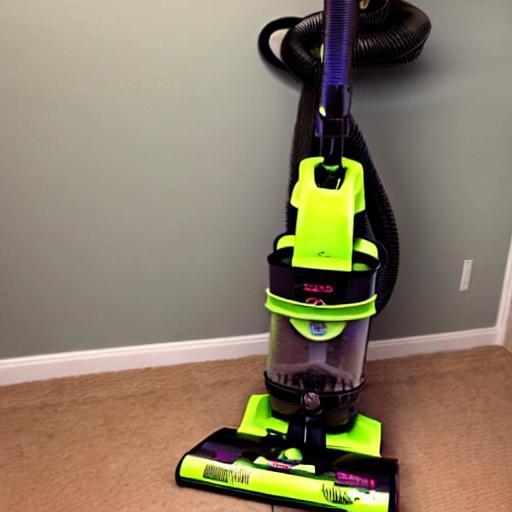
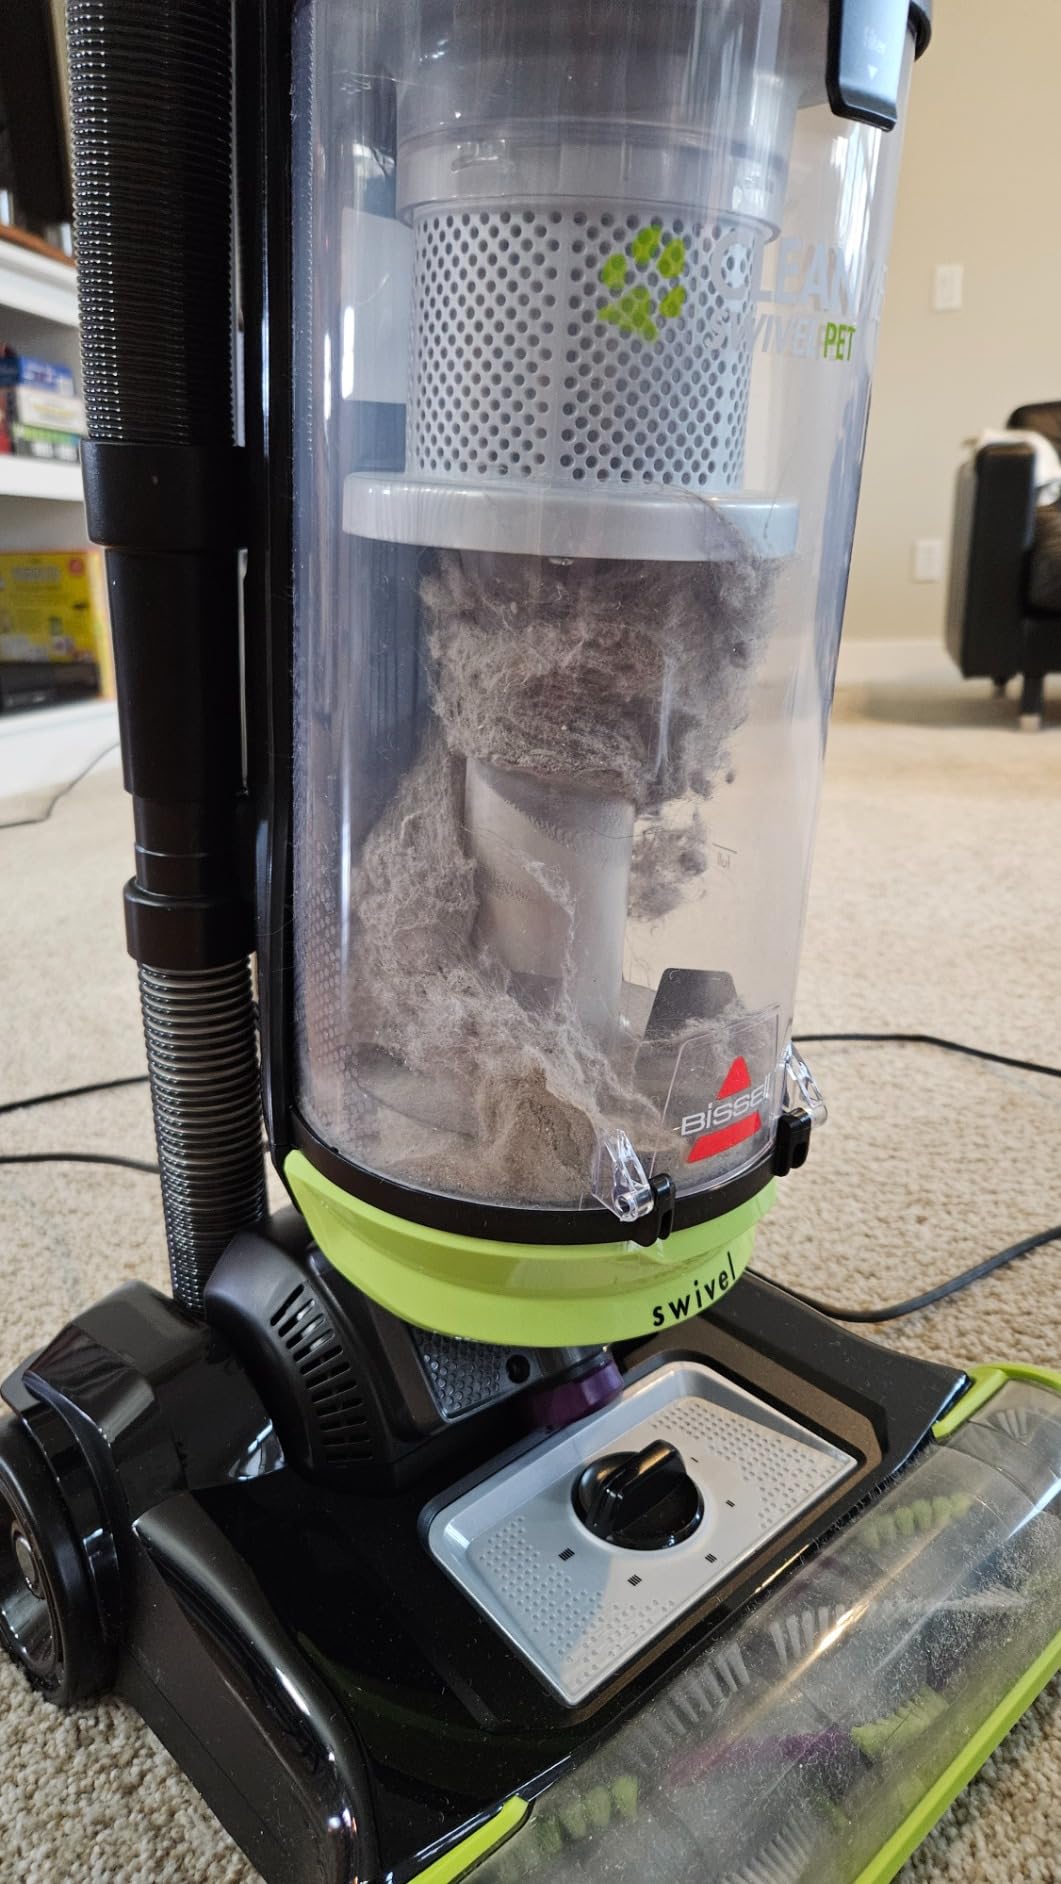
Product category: items_vacuum
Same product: no